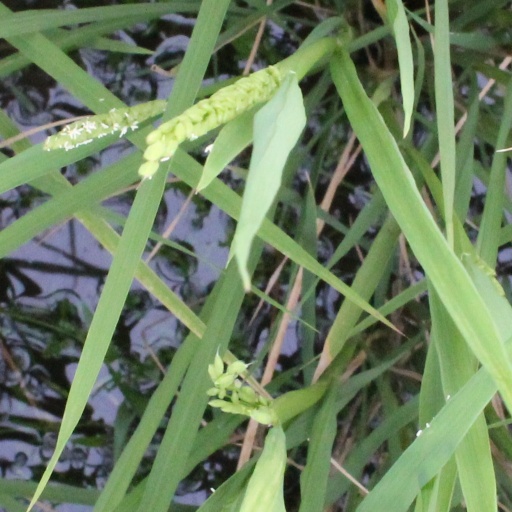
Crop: rice